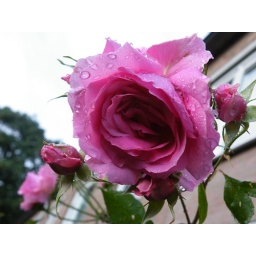
rosa pink cloud in the rain